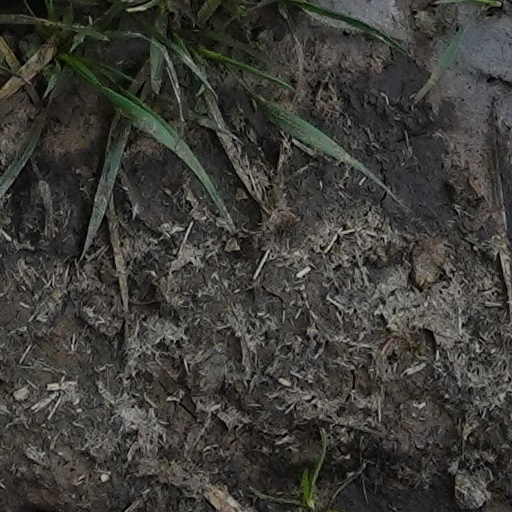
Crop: wheat